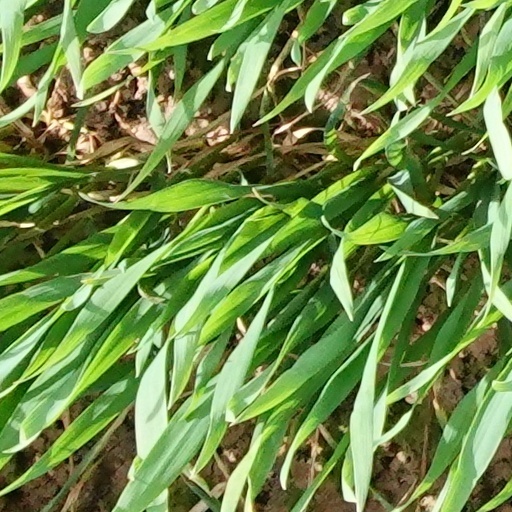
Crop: wheat